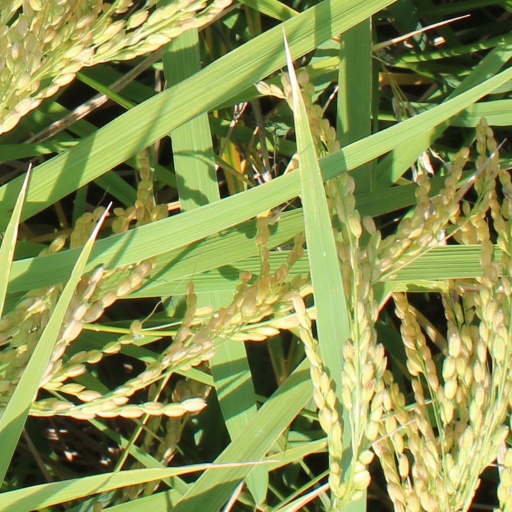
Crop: rice